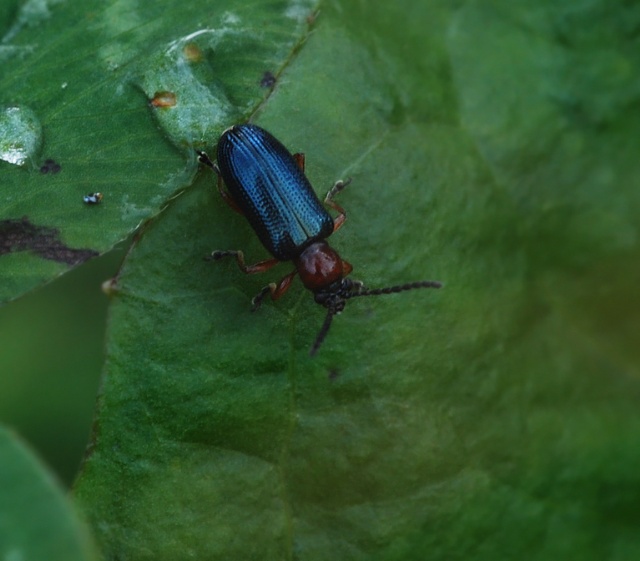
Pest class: cereal_leaf_beetle